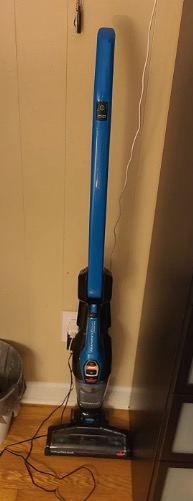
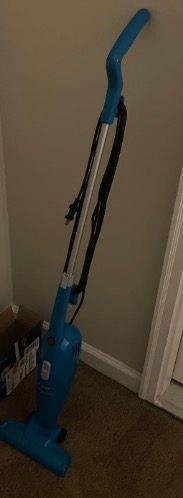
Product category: items_vacuum
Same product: no